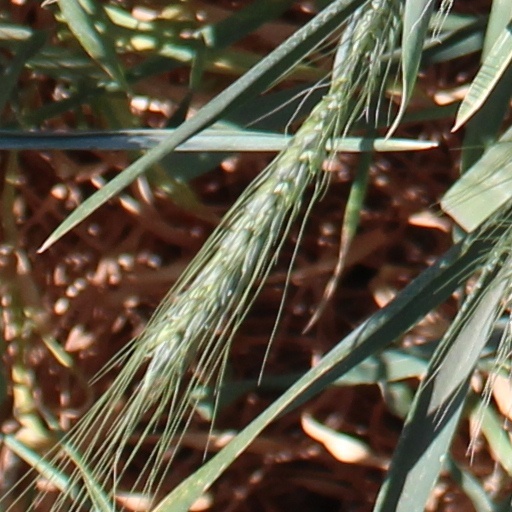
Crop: wheat